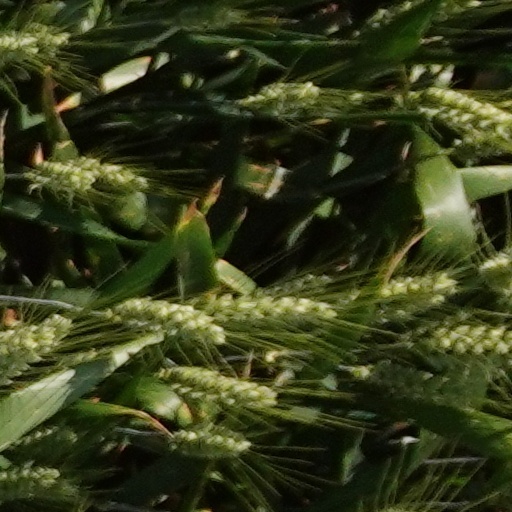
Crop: wheat